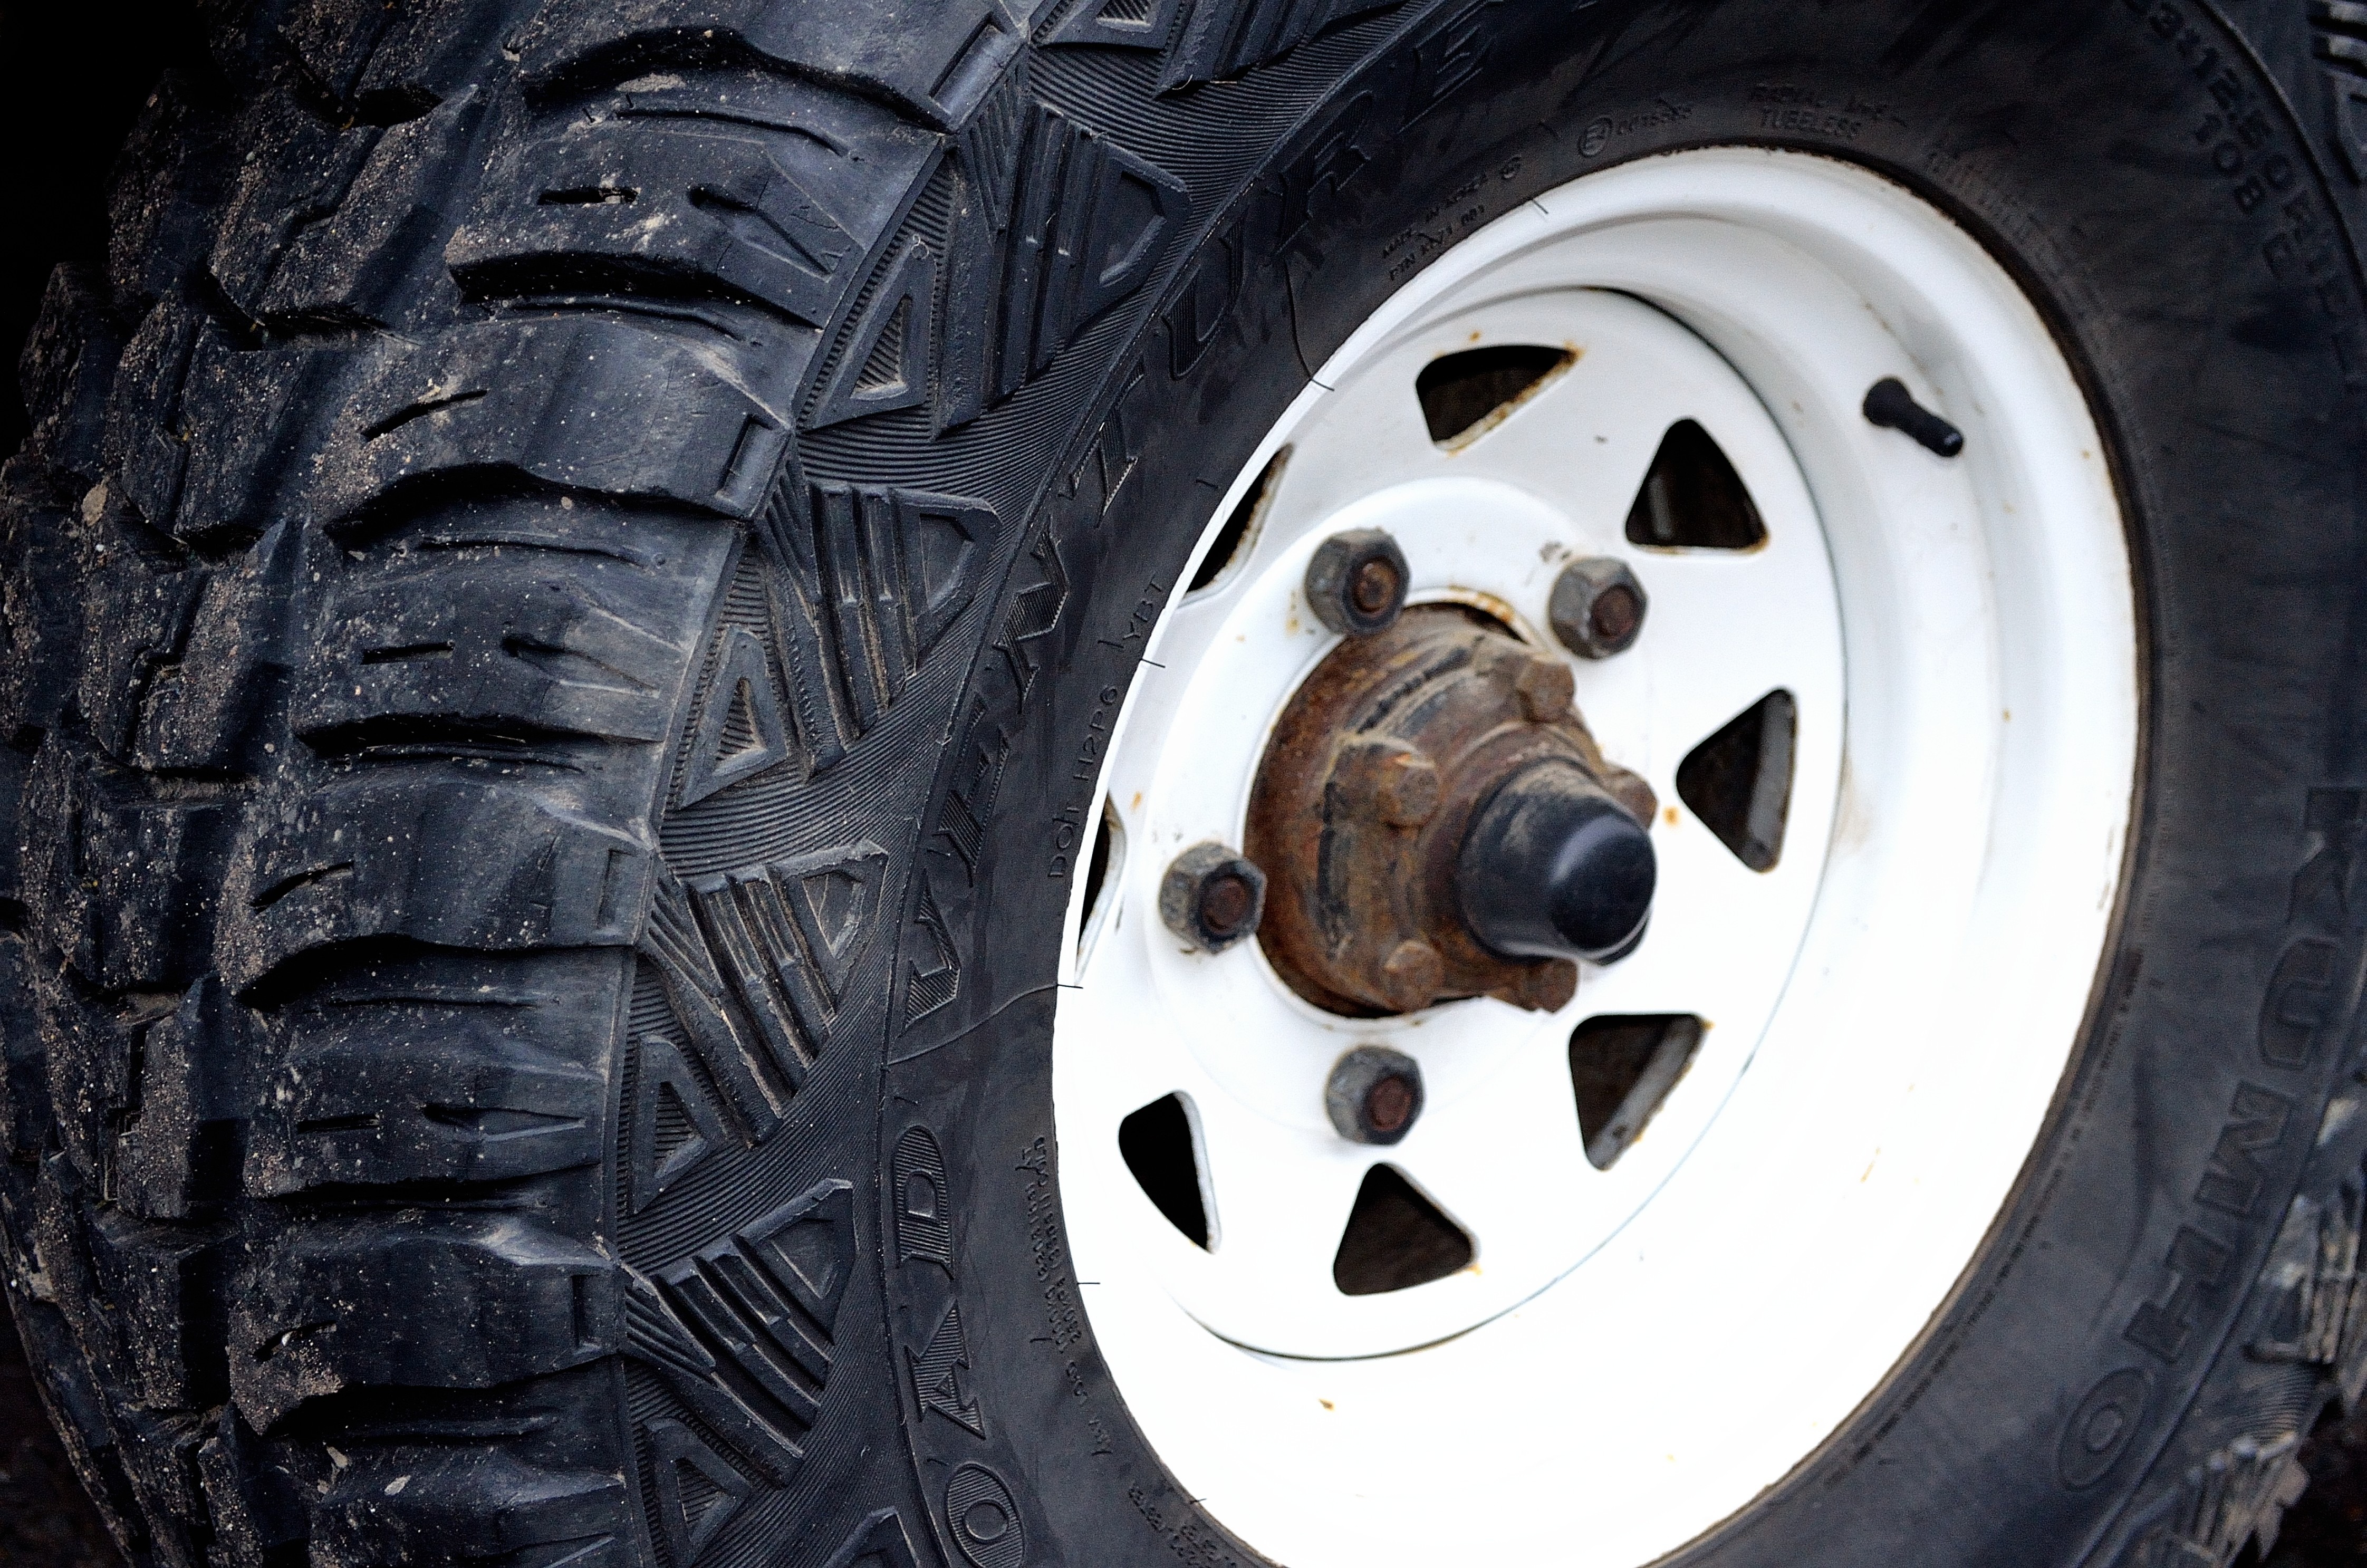
black and white, white, car, wheel, macro, black, season, tire, bumper, background, tires, rim, disc, tread, protector, auto part, automotive exterior, automotive tire, formula one tyres, synthetic rubber